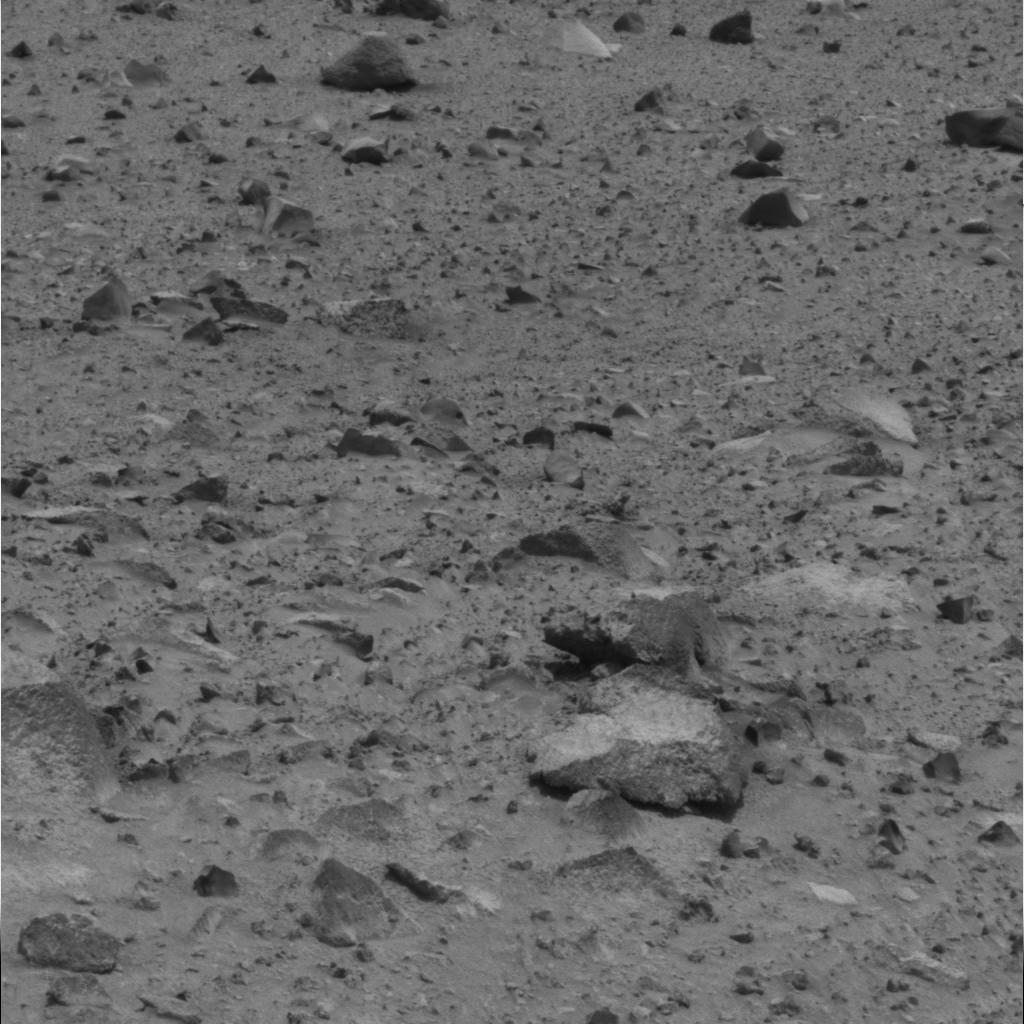
Surface features visible: Rock Outcrops, Float Rocks, Clasts, Soil, Nearby Surface